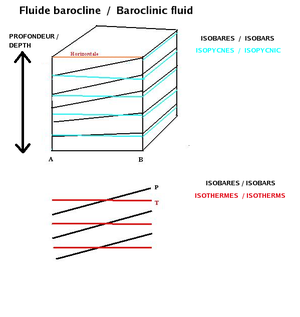
La baroclinicité est un terme de mécanique des fluides. On dit qu'on a affaire à un fluide barocline lorsque les lignes d'égale pression croisent celles d'égale densité dans celui-ci. Ce qualificatif est utilisé dans plusieurs domaines dont la météorologie, l'océanographie physique et l'astrophysique pour décrire des gaz ou liquides dont les propriétés varient avec l'épaisseur.